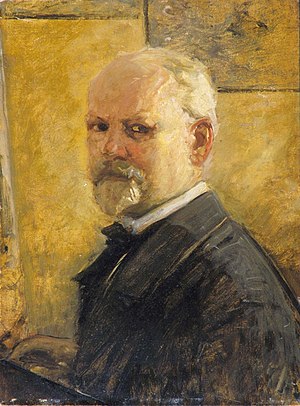
Oscar Wergeland (maler)
"Oscar Arnold Wergeland var en norsk maler. Han var nevø af ""Eidsvoldsmand"" Nicolai Wergeland og fætter til Camilla Collett, Henrik Wergeland og Oscar Wergeland.